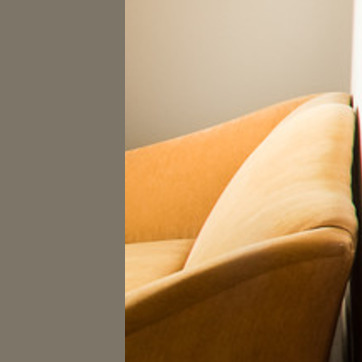
Material: fabric